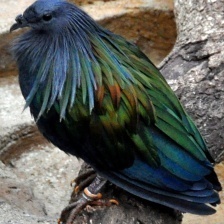
Species: NICOBAR PIGEON
Scientific name: CALOENAS NICOBARICA